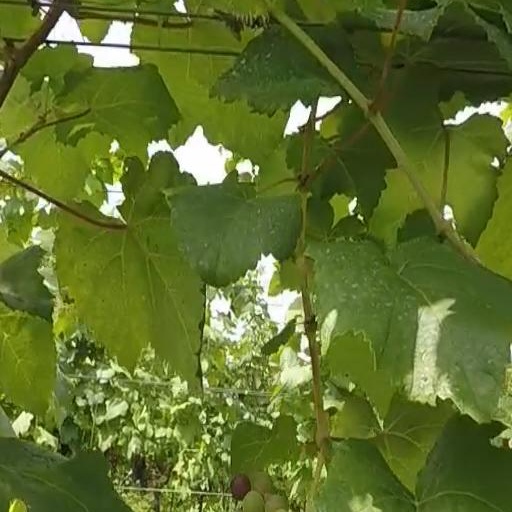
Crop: grape